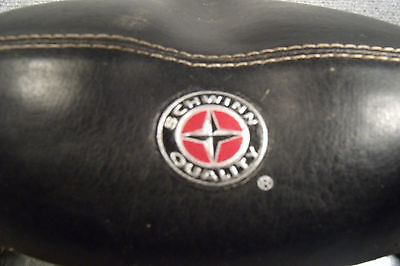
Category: bicycle